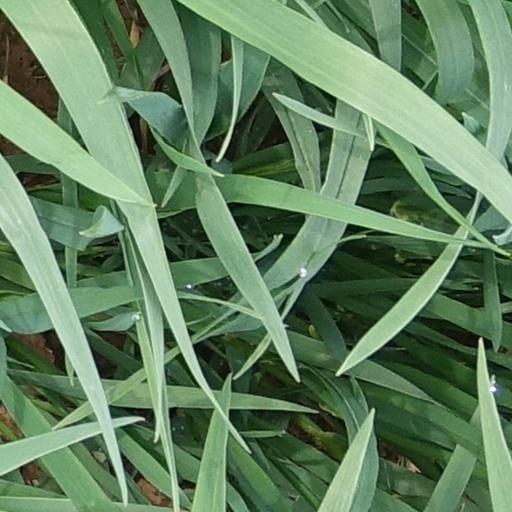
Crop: wheat